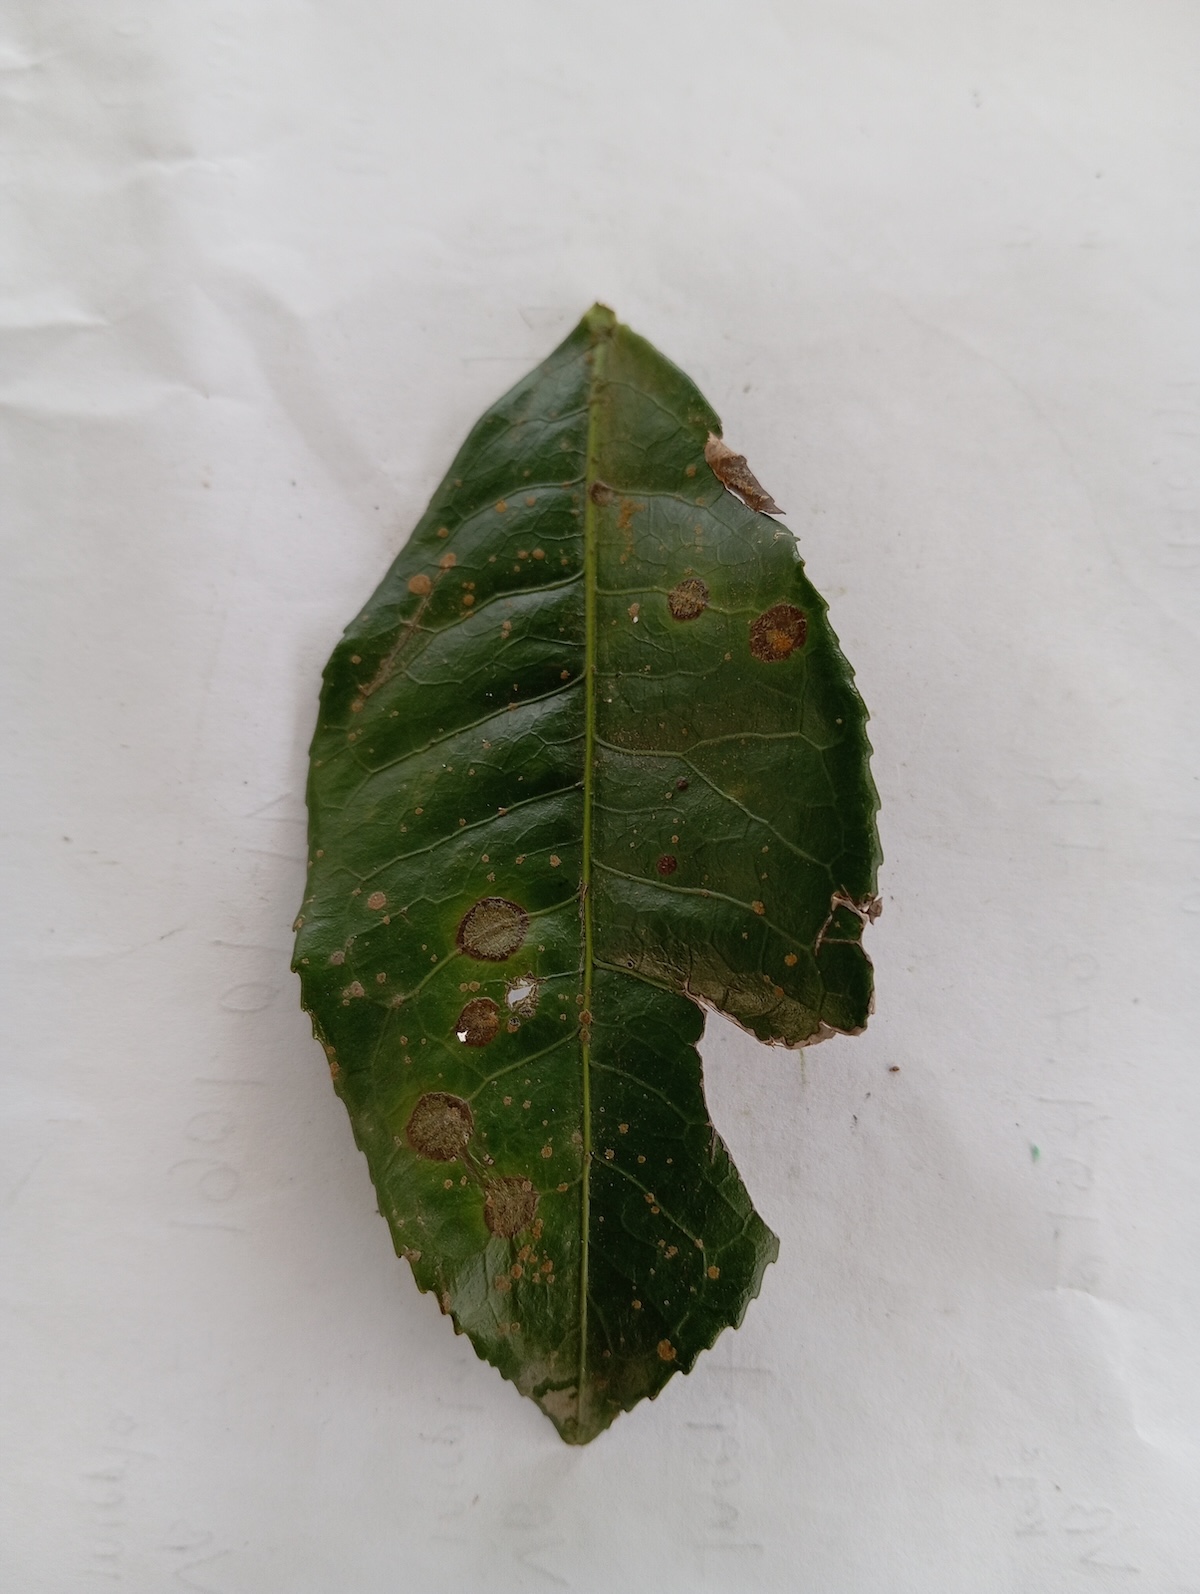
Label: Tea algal leaf spot